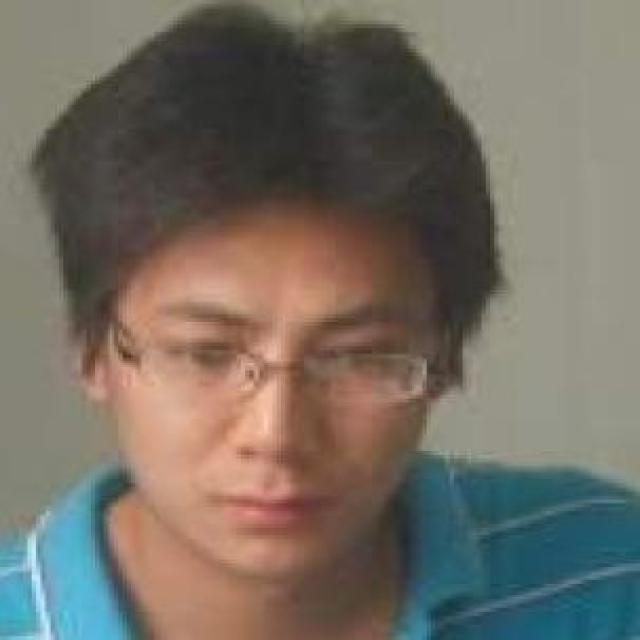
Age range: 21-44